Pwllheli

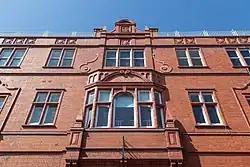
Neuadd Dwyfor

Pwllheli railway station is the north-western terminus of the Cambrian Coast Line, which provides services to ; most trains continue on to and . Services are operated by Transport for Wales.